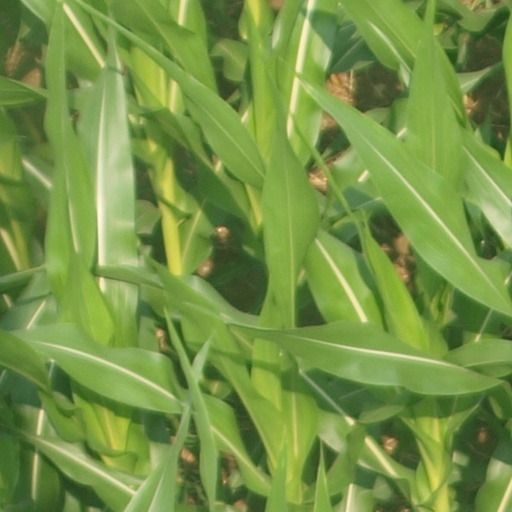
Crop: maize; corn